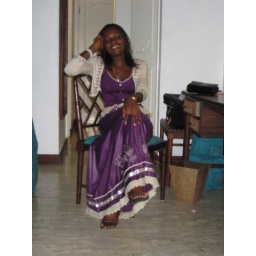
This photo is from white sand in kenya